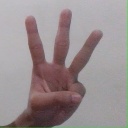
अक्षर: व